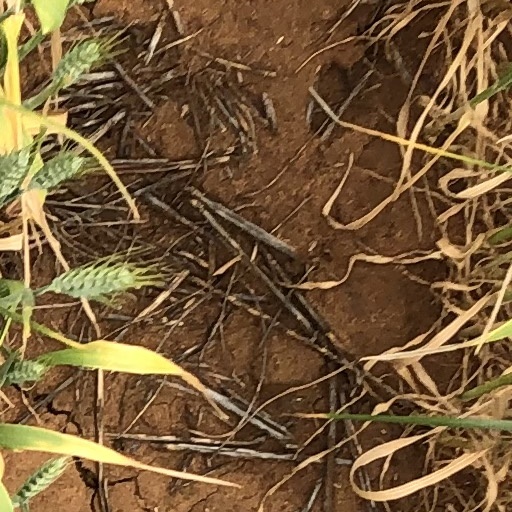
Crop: wheat